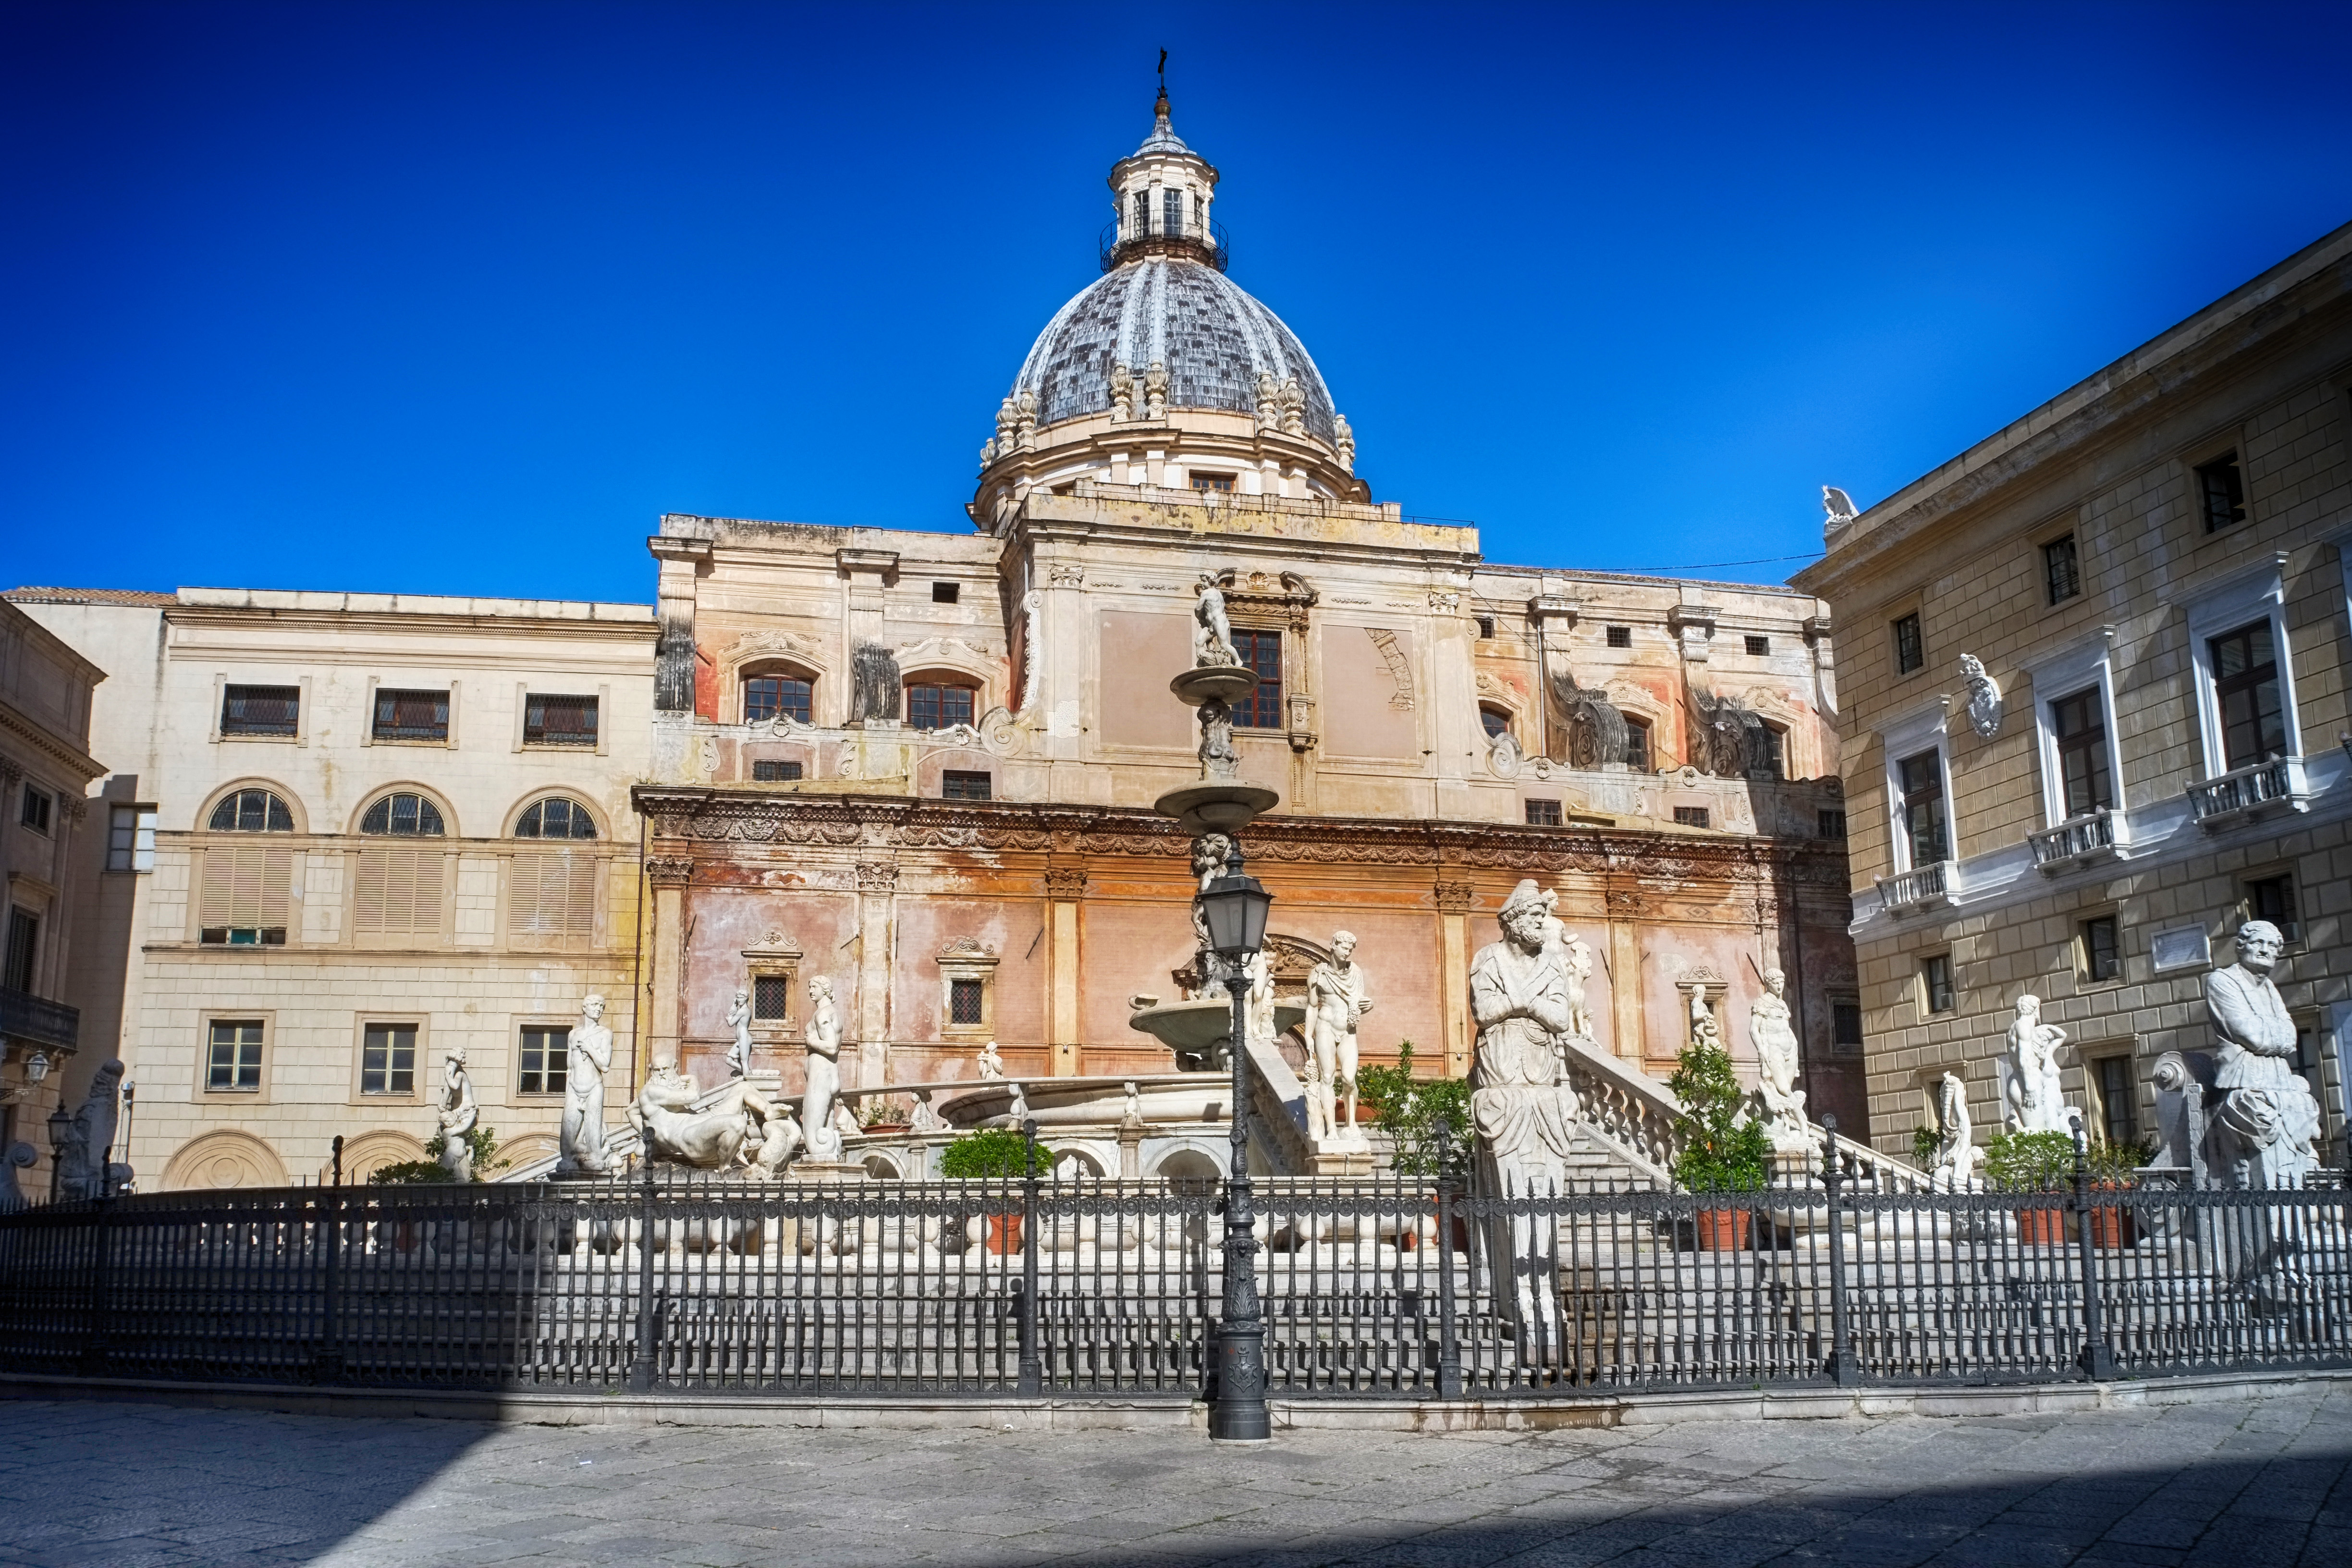
town, palace, city, monument, cityscape, travel, plaza, landmark, italy, facade, tourism, town square, tourist attraction, basilica, fuji, sicily, palermo, fujix, fujixe1, e1, ancient rome, ancient history, human settlement